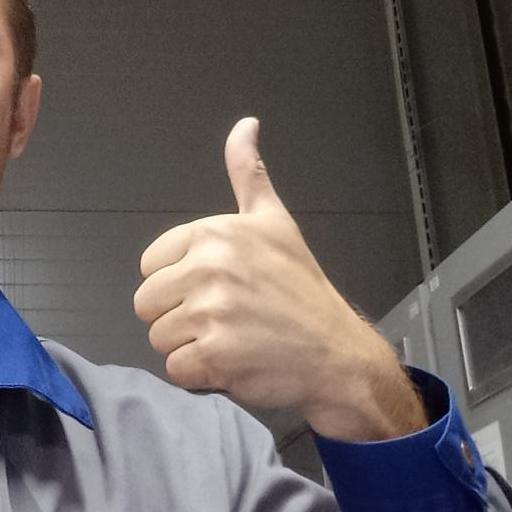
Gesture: like